National Trust of Guernsey

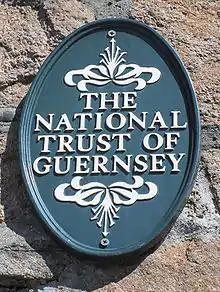
National Trust of Guernsey

The National Trust of Guernsey is an association that preserves and enhances historic buildings and the heritage of the Bailiwick of Guernsey. Founded in 1960, the association became The National Trust of Guernsey in 1967.